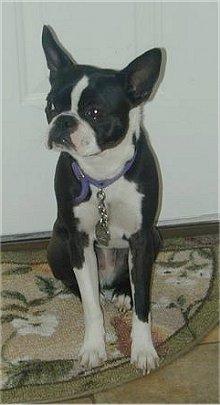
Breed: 230-n000084-Boston_bull